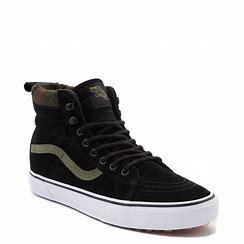
Brand: Vans
Model: SK8 Hi Skate